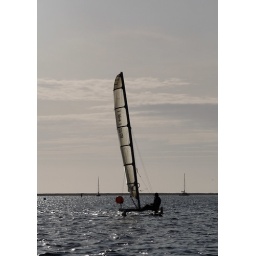
Interesting because the twin hulls are inflatable tubes and the whole boat can be carried in a car (I'm told).